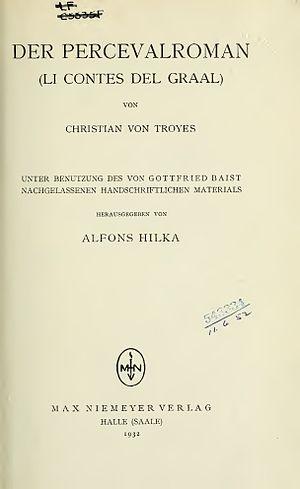
Perceval ou le Conte du Graal est le cinquième roman de Chrétien de Troyes. Sa date de composition est inconnue mais elle est souvent placée vers 1180 bien que d'autres médiévistes placent cette date en 1190. Le roman est dédié au protecteur de Chrétien, le comte de Flandre Philippe et raconte l'histoire de Perceval, jeune homme devenu depuis peu un chevalier redoutable, ayant pour but la « quête » du Graal.